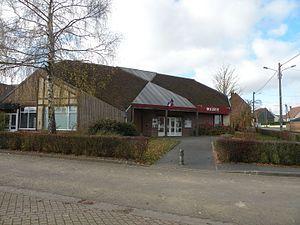
Velennes (Oise)
Velennes est une commune française située dans le département de l'Oise en région Hauts-de-France.